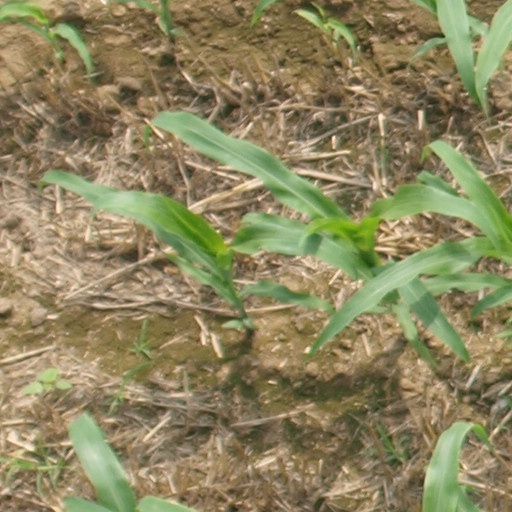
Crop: maize; corn